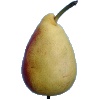
Label: Pear 2